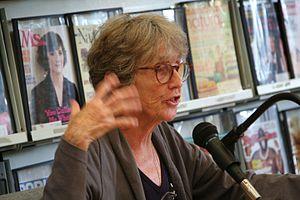
Fanny Quincy Howe est une poète, écrivain, romancière, nouvelliste et professeur d'université américaine.